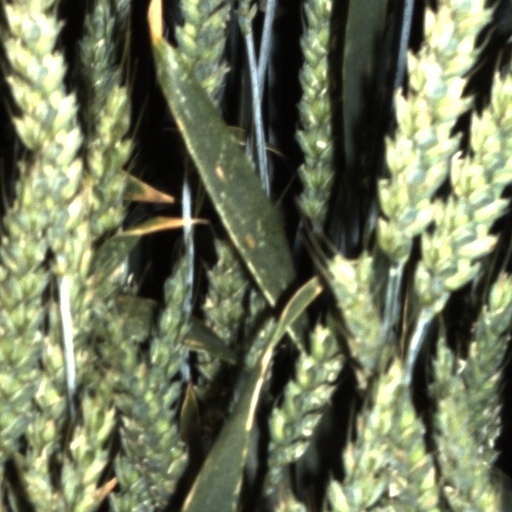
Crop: wheat